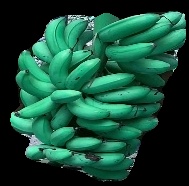
Variety: rasbale
Grade: grade1